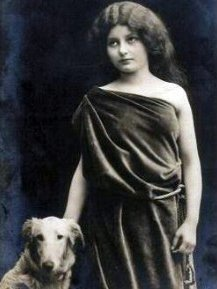
A young girl is in a photo with a dog.
a girl and a dog looking angry in a photo
A old fashioned picture of a young woman and a dog.
A young woman stands with her dog in a monochrome sitting
There is a girl standing with a dog in a photo